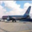
Label: airplane